History of Honduras (1838–1932)

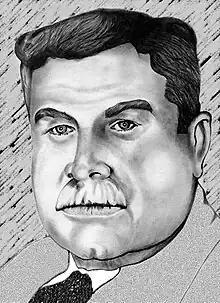
General Tiburcio Carias Andino.

The elections of 1912 were won by Manuel Bonilla, but he died after little more than a year in power. Francisco Bertrand, who had been his vice-president, returned to the presidency and in 1916 won the election for a term that lasted until 1920. The Bertrand government represented mostly the American interests on the national level, accepted the mediation of United States in the resolution of the border conflict with Guatemala and also in the back conflict by two regions adjoining with Nicaragua (The trojes and Potrerillos).